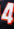
Number: 4